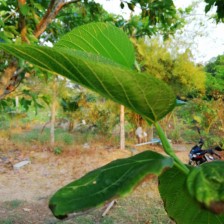
Variety: TaiwanMeacho